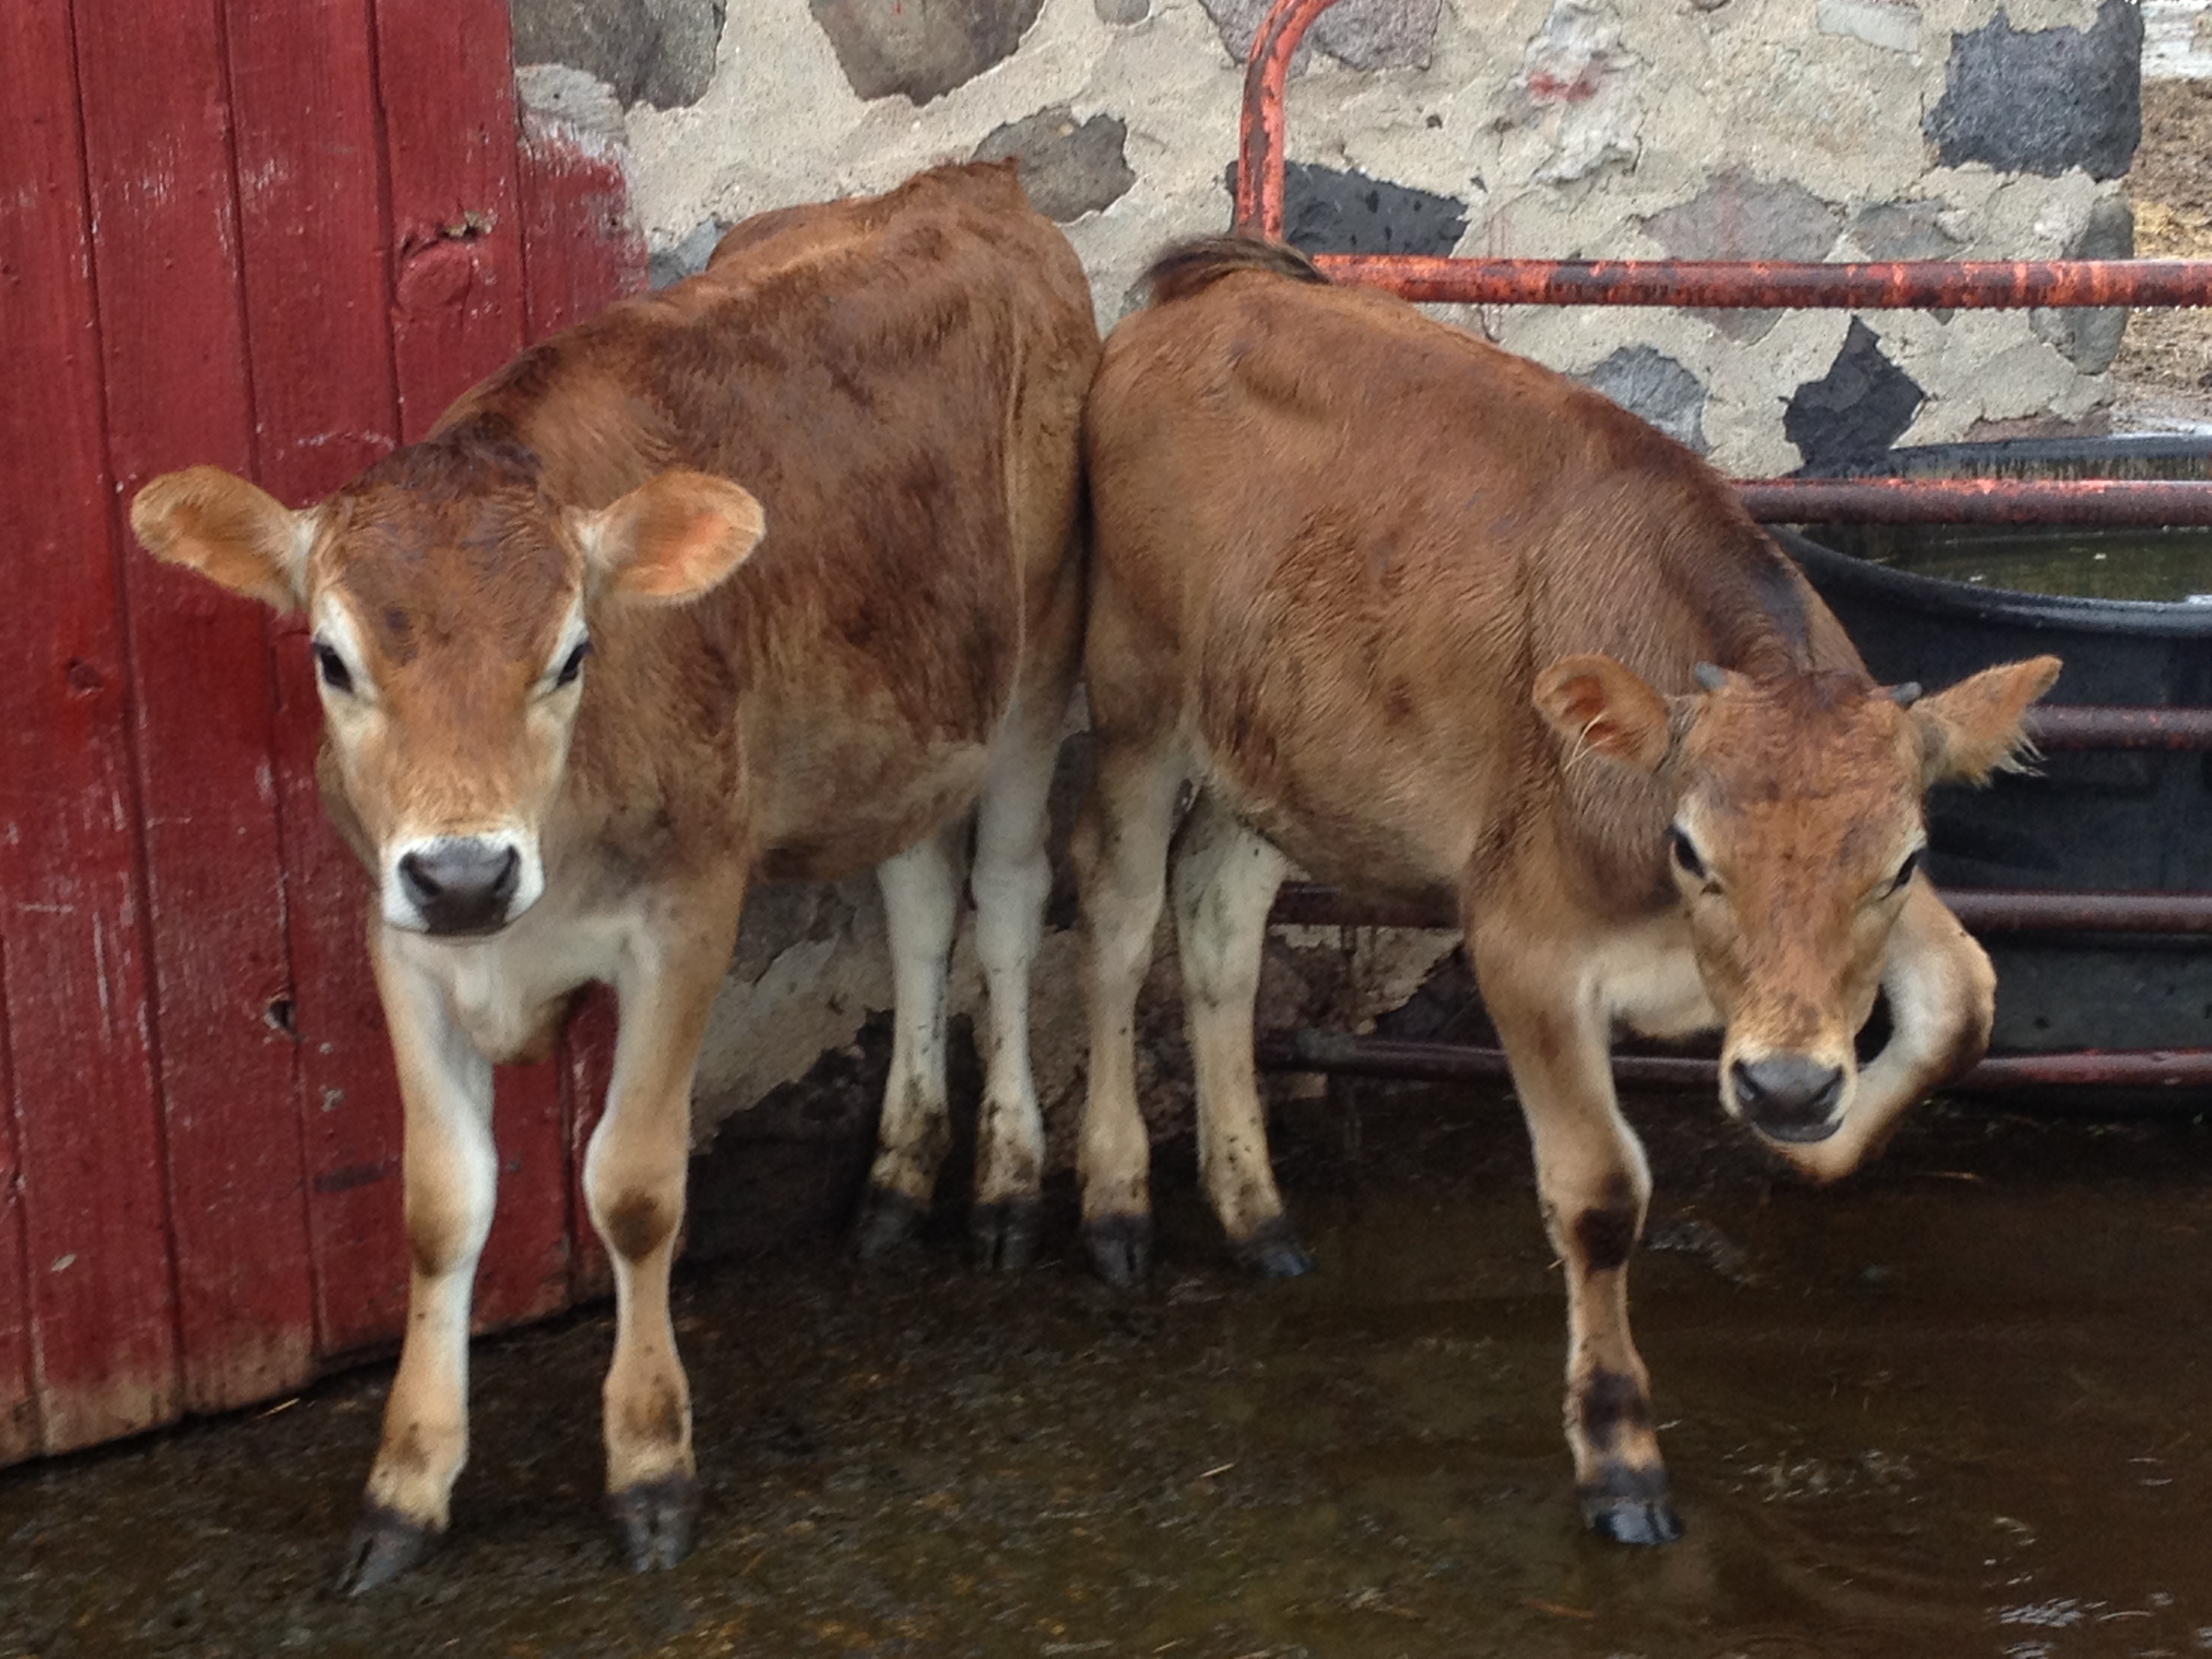
wildlife, cattle, mammal, fauna, calf, vertebrate, farm animals, calves, cattle like mammal